Zhao Kai Pang

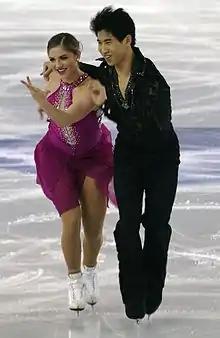
Edwards/Pang in 2014

Zhao Kai Pang (born March 5, 1995) is a Canadian former competitive ice dancer. With partner Madeline Edwards, he is the 2014 World Junior bronze medalist and 2013 Canadian national junior champion.